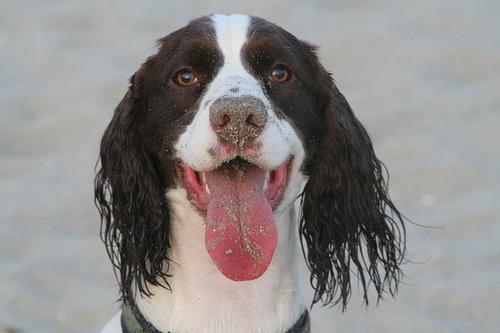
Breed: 276-n000112-English_springer